Tom Slingsby

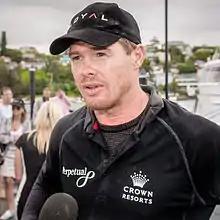
Slingsby in 2014

Tom Slingsby (born 5 September 1984) is an Australian competitive sailor. Slingsby's first successes came sailing Laser dinghies, where he won three consecutive world championships and the 2012 Olympic gold medal. Slingsby was the strategist for the America's Cup-winning Team Oracle USA in 2013. In 2016 he skippered the winner-of-line honours in the Sydney to Hobart Yacht Race line. Following this he skippered the Australian team in the inaugural SailGP competition.